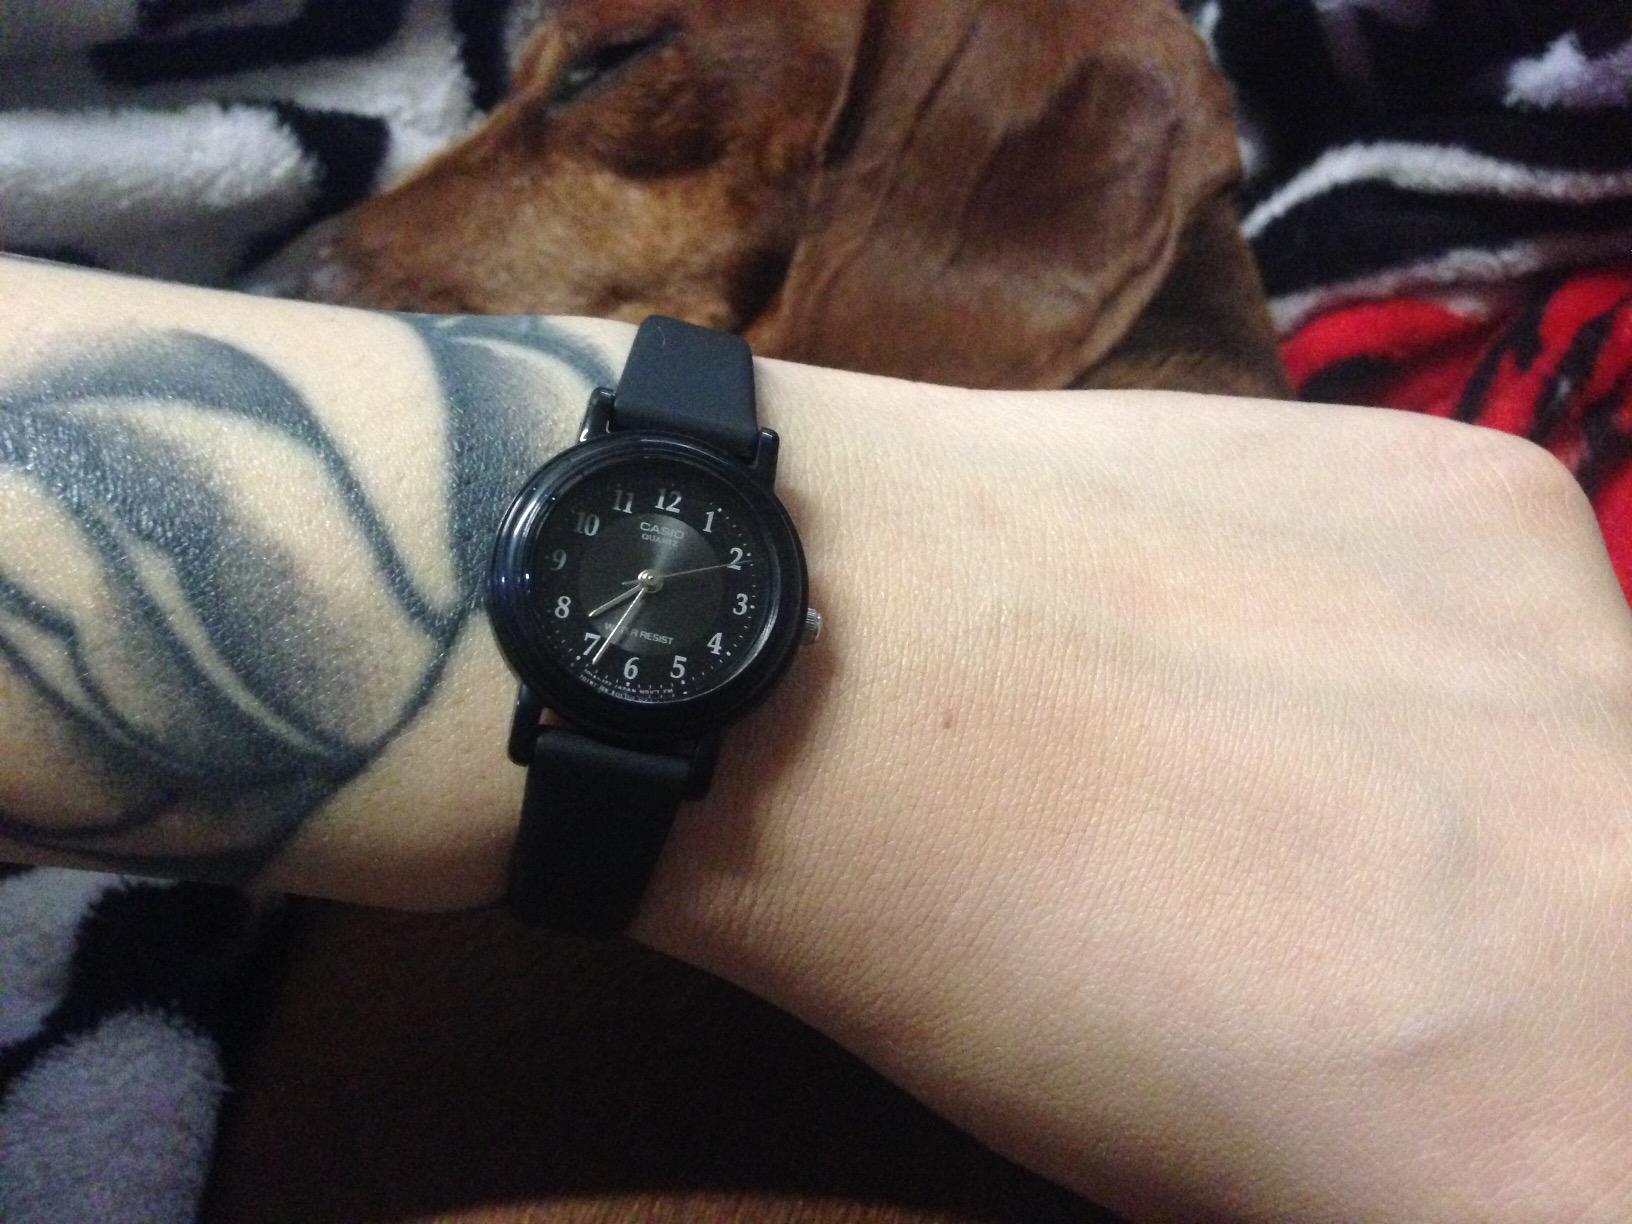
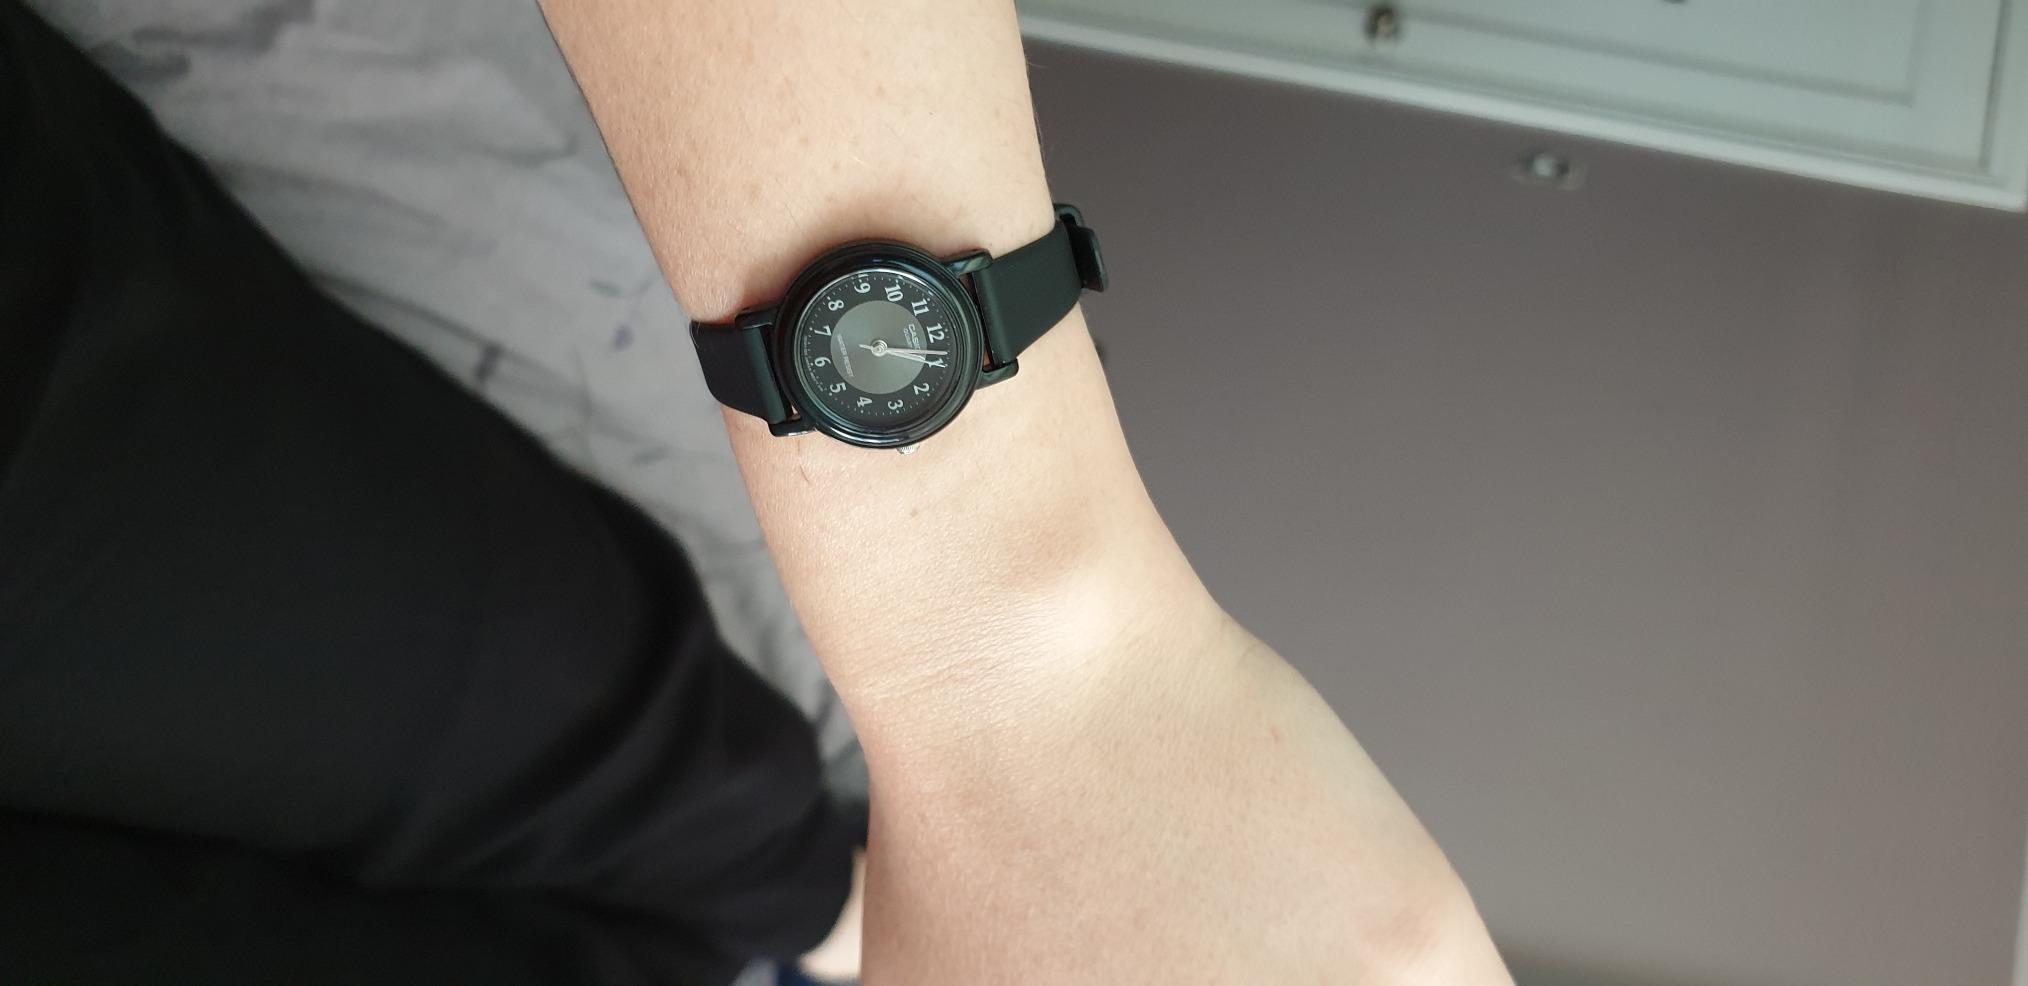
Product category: accessories_watch
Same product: yes